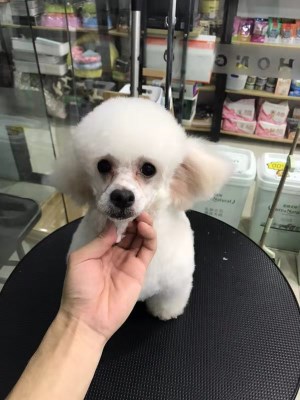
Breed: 3083-n000117-Bichon_Frise